Hakuchō (train)

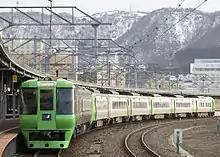
A JR Hokkaido 785-300 series two-car EMU and 789 series six-car EMU combination on a "Super Hakuchō" service in March 2016

The "Hakucho" and "Super Hakucho" services were discontinued in March 2016 ahead of the opening of the Hokkaido Shinkansen high-speed line. The last services operated on 21 March 2016.